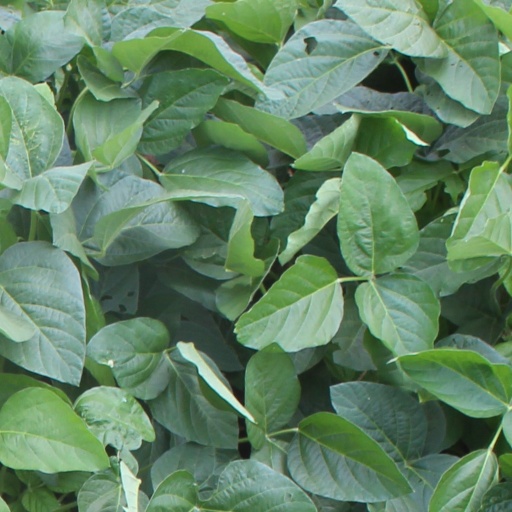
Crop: soybean